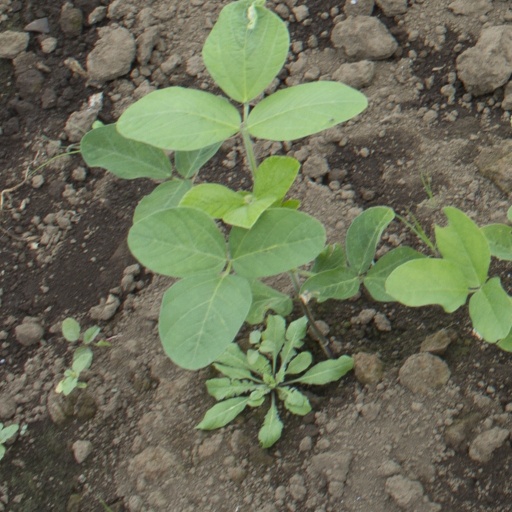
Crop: soybean